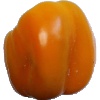
Label: Pepper Yellow 1